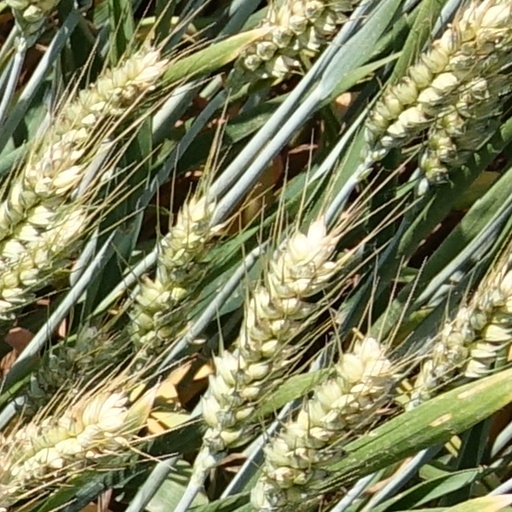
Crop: wheat